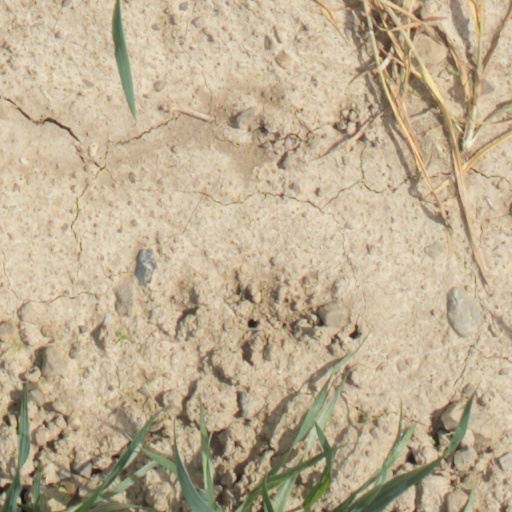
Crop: wheat